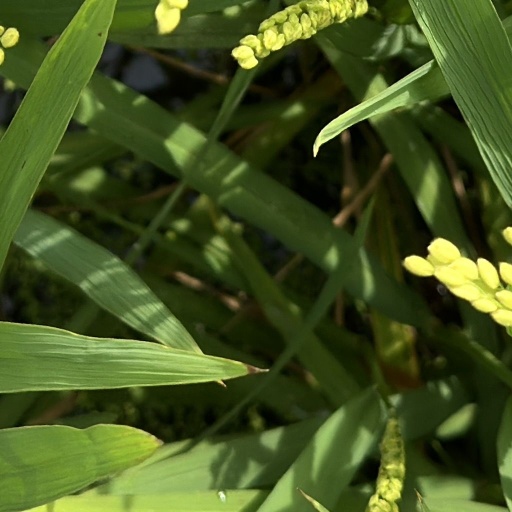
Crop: rice